The Geography of Thought

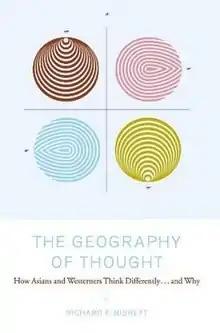
First US edition

The Geography of Thought: How Asians and Westerners Think Differently...and Why is a book by social psychologist Richard Nisbett that was published by Free Press in 2003. By analyzing the differences between Asia and the West, it argues that cultural differences affect people's thought processes more significantly than believed.